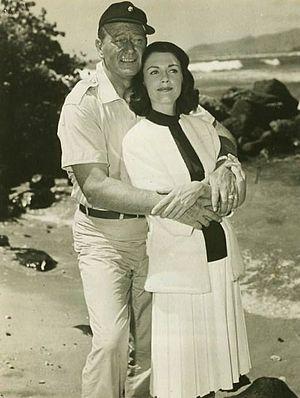
Elizabeth Allen est une actrice américaine, de son vrai nom Elizabeth Ellen Gillease, née le 25 janvier 1929 à Jersey City, morte le 19 septembre 2006 à Fishkill.
La Taverne de l'Irlandais est un film américain de John Ford sorti en 1963. Il marque la dernière collaboration entre John Ford et John Wayne.